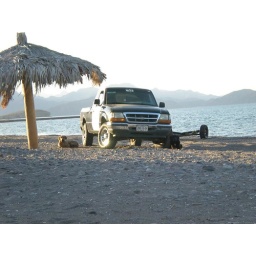
The fishermen's dogs rest by their truck until well after dark when they return from fishing.